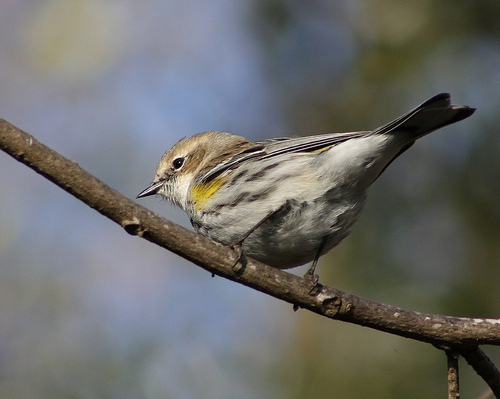
a bird with a small pointed bill, white eyering, and yellow coverts.
the bird is small with a brown head and a grey and white body with black tail.
the bird has a gray belly and abdomen and orange sides with a tan crown.
this bird is white and brown in color with a skinny black beak, and white eye rings.
this bird is grey with a yellow spot and has a very short beak.
this bird has wings that are white with a yellow head
this particular bird has a belly that is gray and blacka small bird with a gray and black feathered body.
this bird has a small pointed bill and a white breast coloration schemethe bird has a small black bill and a spotted grey belly.
Species: Myrtle Warbler